Hemi-dodecahedron

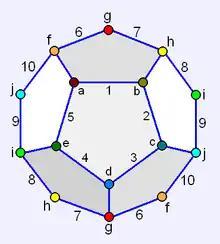
Decagonal Schlegel diagram

In geometry, a hemi-dodecahedron is an abstract, regular polyhedron, containing half the faces of a regular dodecahedron. It can be realized as a projective polyhedron (a tessellation of the real projective plane by 6 pentagons), which can be visualized by constructing the projective plane as a hemisphere where opposite points along the boundary are connected and dividing the hemisphere into three equal parts.